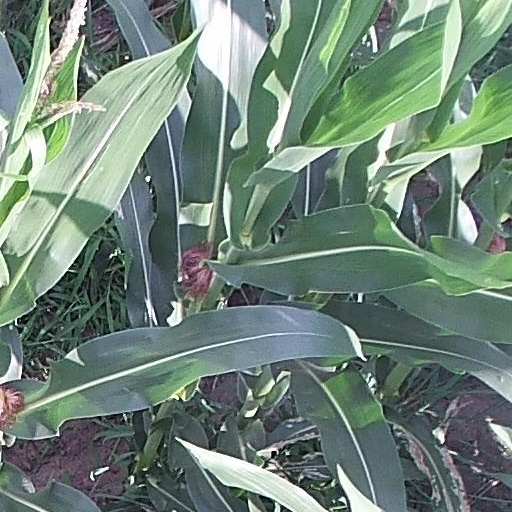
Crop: maize; corn